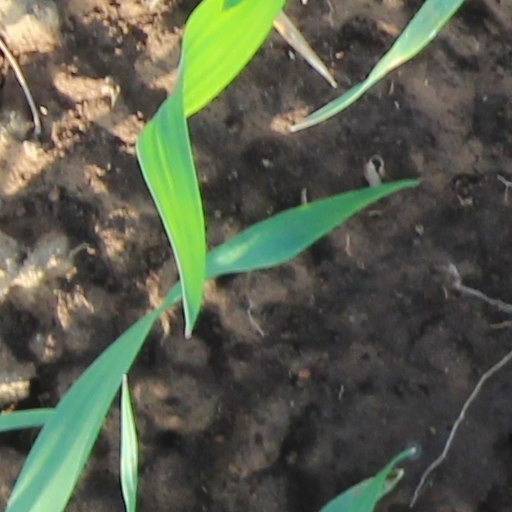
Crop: wheat